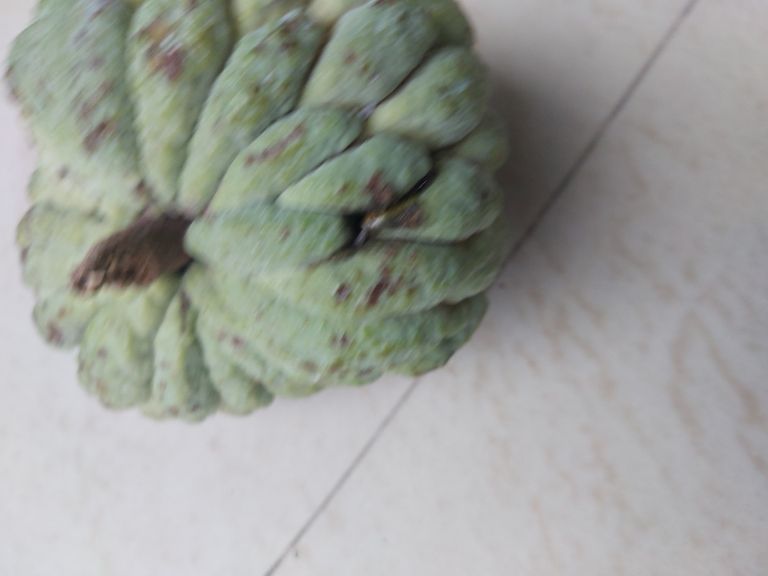
Disease label: Athracnose